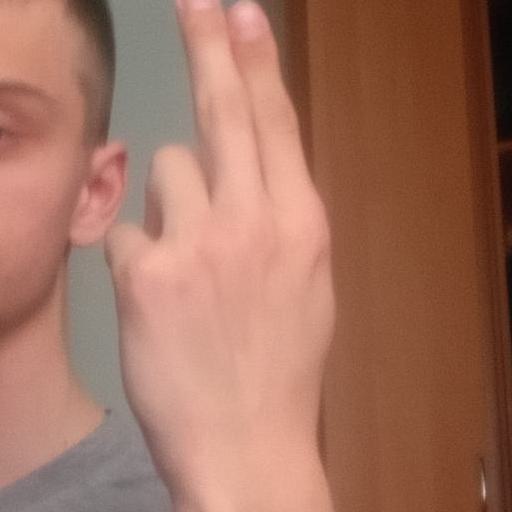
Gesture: two_up_inverted